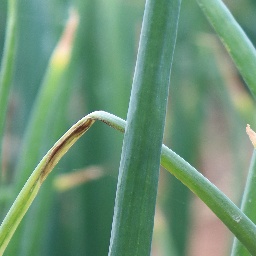
Label: Iris yellow virus